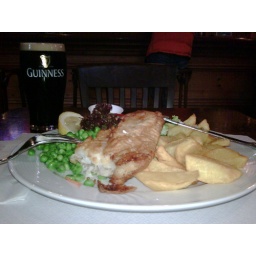
Tucking into fish and chips and a pint of the black stuff in Paddy Reilly's, Basel.